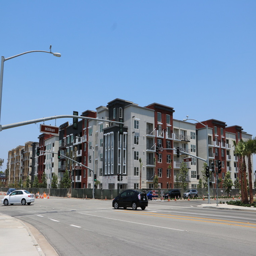
photo of the apartment located